Ferenc Plattkó

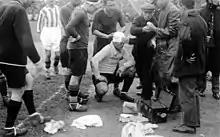
An injured Plattko during the 1928 Copa del Rey final v Real Sociedad inspired poet Rafael Alberti to write his "Ode to Plattko"

Plattkó replaced the highly rated Ricardo Zamora, but soon established himself as a great in his own right. He spent seven years at Barcelona between 1923 and 1930. During that time he won six Campionat de Catalunya titles, three Copa del Rey and the first ever La Liga title. The poem "Oda A Platko" came about following the Copa del Rey final in 1928. Barcelona took three games to beat Real Sociedad and during the first encounter on 20 May, Rafael Alberti was so impressed with the bravery of Plattkó that he later wrote the poem in his honour. Plattkó finished his playing career at Recreativo de Huelva and retired as a player in 1931. He soon began his career as a coach, working in France with Mulhouse (1932–33) and Racing Club de Roubaix (1933–34), before returning to Barcelona as a coach for the 1934–35 season. Despite guiding the club to another Campionat de Catalunya, the following season he was replaced by Patrick O'Connell. After two decades away from the club Plattkó was reappointed coach of Barcelona for the 1955–56 season. During this season the club, inspired by Ladislao Kubala and Luis Suárez, won 10 consecutive La Liga games in a row. The record remained unbeaten until 2005. Despite this run Barcelona only managed to finish second in La Liga behind Athletic Bilbao and Plattkó was replaced the following season.